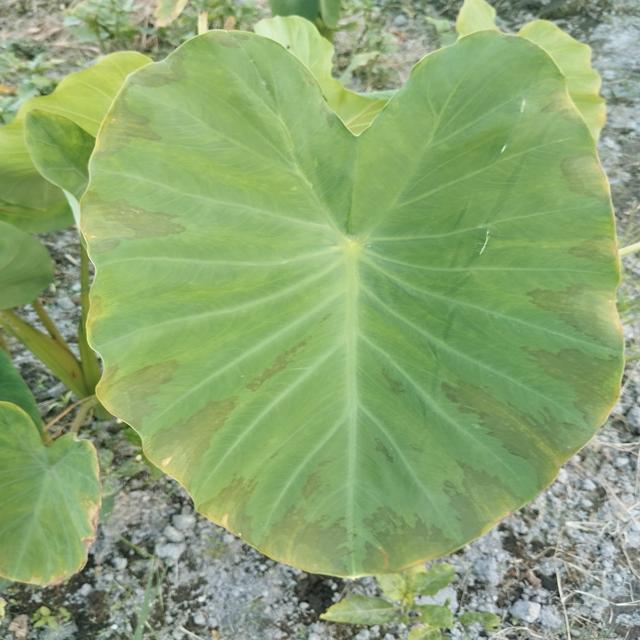
Label: Early_Blight